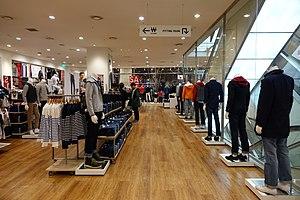
La guerre commerciale entre la Corée du Sud et le Japon, est une dispute commerciale entre la Corée du Sud et le Japon, à la suite de la décision du gouvernement japonais de resserrer ses exportations vers la Corée du Sud depuis le 1ᵉʳ juillet 2019.